Santa Casa da Misericórdia of São Cristóvão

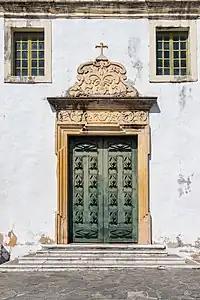
Portal, Misericórdia Hospital and Church

The Misericórdia Hospital and Church is located in the upper city ("cidade alta") of São Cristóvão on São Francisco Square in close proximity to numerous other heritage sites. It sits on a large site on the east perimeter of the square, with the façade in close alignment to the square and green spaces at rear. It is separated from the Sobrado at Rua Castro Alves, 2, now the headquarters of IPHAN in São Cristóvão, separated by Rua Cel. Erondino Prado.